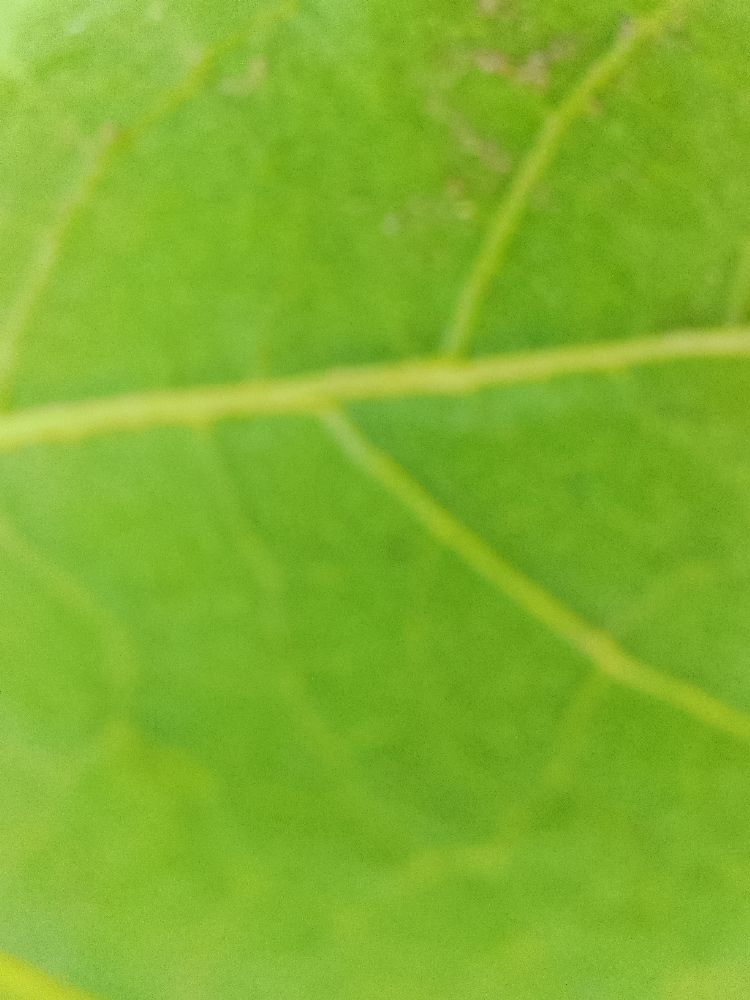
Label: healthy